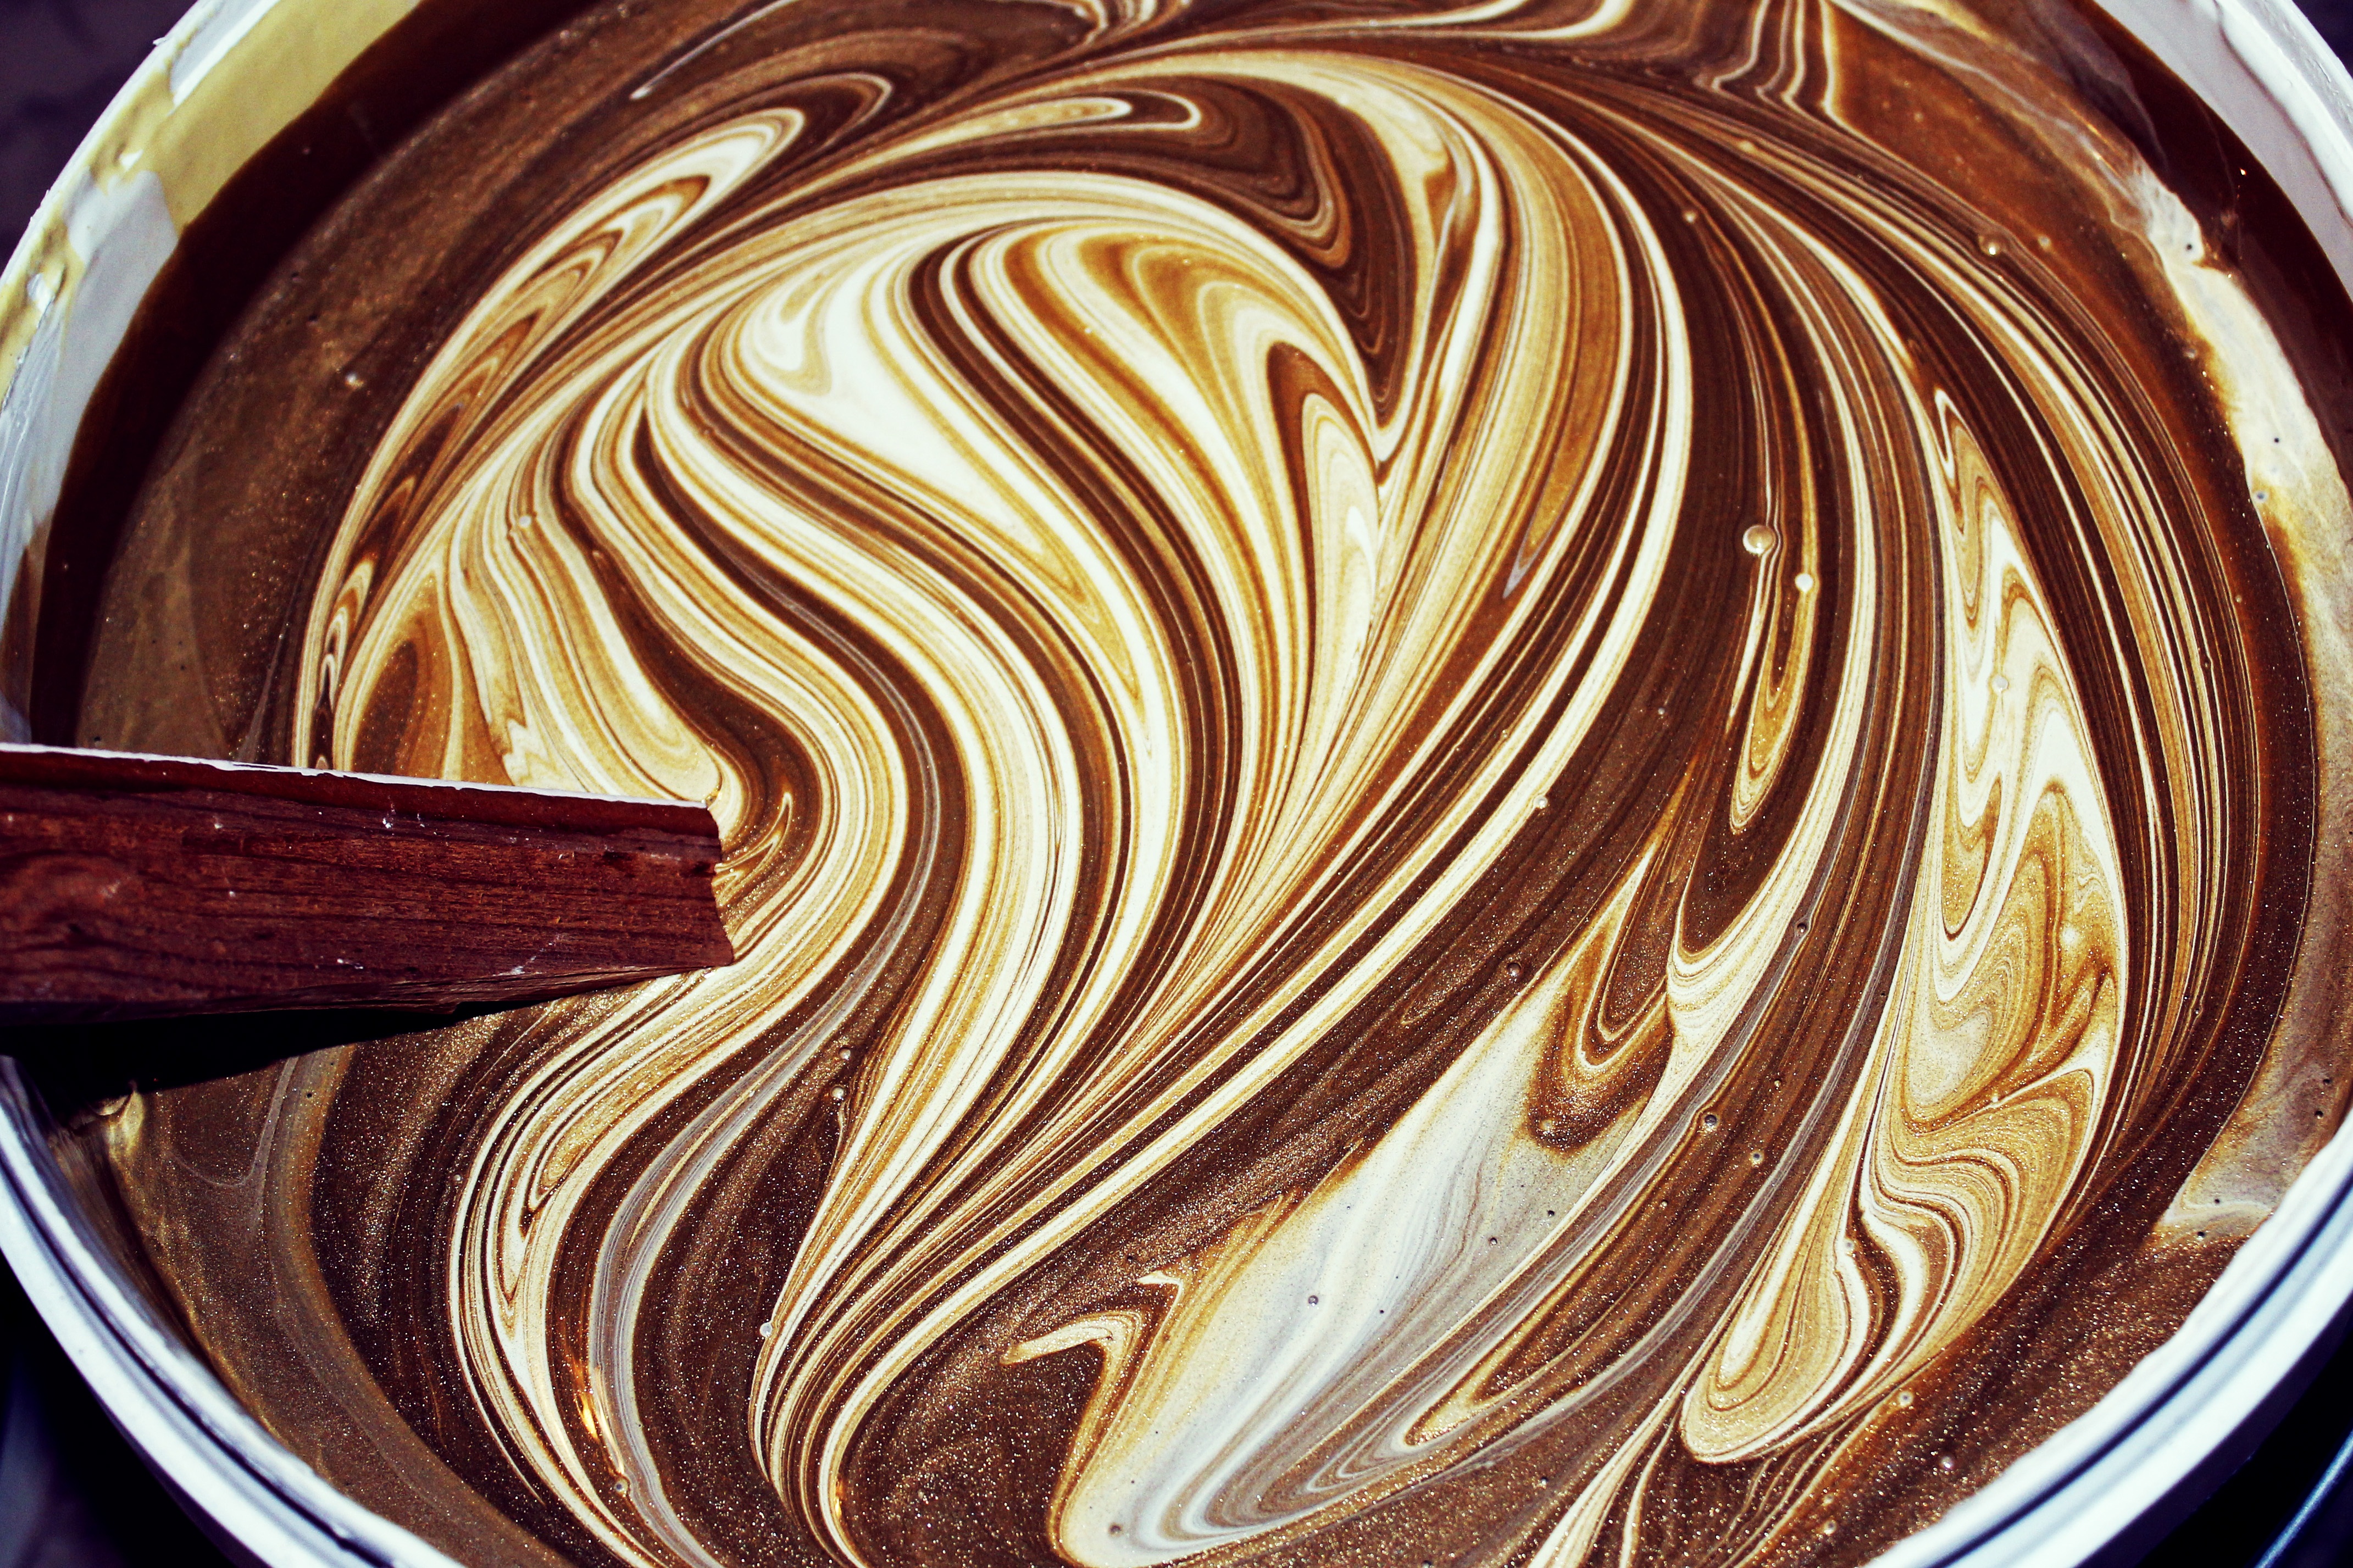
white, food, produce, paint, chocolate, dessert, cuisine, chocolate cake, gold, icing, beauty, blending, mixture, flavor